Leeds New Lane railway station

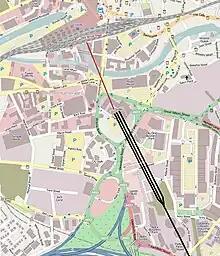
The proposed location of Leeds New Lane (black:tracks, red:pedestrian walkway, grey:station area)

The plans show the tracks approaching the station from the south-east, parallel to the Pontefract Line and then the M621, coming through Meadow Lane Gas Works and Leeds City Business Park, with the station on a viaduct which spreads from the centre of the gyratory through the Leeds City Business Park site: the viaduct would extend 290m beyond the station buildings. This would mean the relocation of several businesses, a Leeds City Council depot and a natural gas storage facility consisting of two low-pressure gas holders.